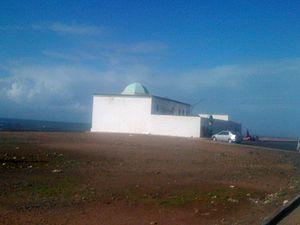
Marabout de Sidi Moussa Doukkali à Salé